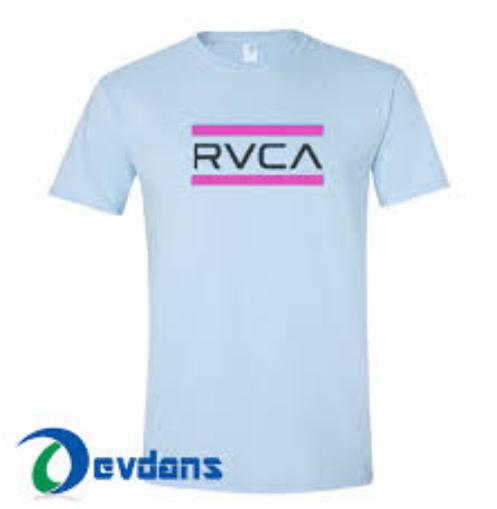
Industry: Clothes